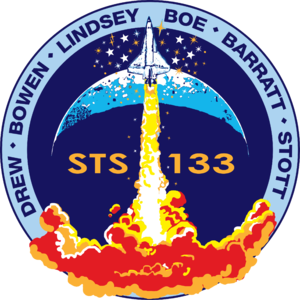
Le colonel Eric Allen Boe, né le 1ᵉʳ octobre 1964 à Miami en Floride, est un pilote d'essai de la United States Air Force et de la NASA. Il est vétéran de deux missions de la navette spatiale. Il devait participer au programme CST-100 Starliner, mais a été déclaré inapte par les médecins.
STS-133 est l'antépénultième mission de la flotte des navettes spatiales américaines dont le retrait a été décidé en 2004 et confirmé début 2010. La navette Discovery, dont le lancement a été effectué le 24 février 2011, a transporté les derniers composants non russes de la station spatiale internationale ainsi que quelques pièces de rechange. L'administration Obama a finalement rajouté ce dernier vol au programme des navettes spatiales afin de terminer l'assemblage de la station spatiale internationale.
Steven Wayne Lindsey est un astronaute américain né le 24 août 1960. Il est le commandant de la navette spatiale lors de la mission STS-133, dernière mission de Discovery